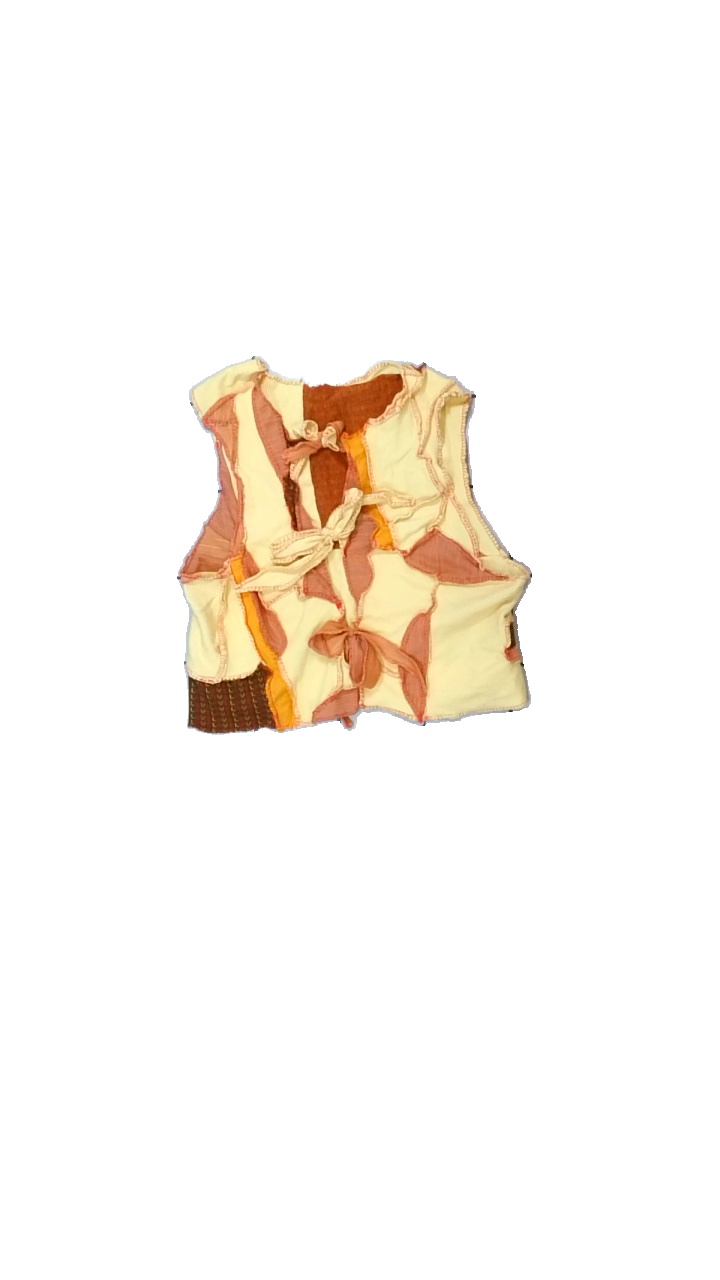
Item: Tank Top (Ladies)
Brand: Missing
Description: patchwork top
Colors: Yellow, Red, Brown
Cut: Regular
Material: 100% polyester
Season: All
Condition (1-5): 5
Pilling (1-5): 5
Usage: Reuse
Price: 50-100